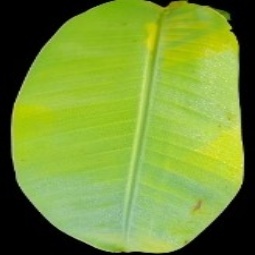
Label: Sulphur